Ernie Vick

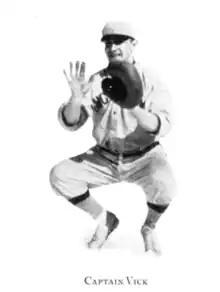
Vick as U of M baseball coach in 1922.

Vick also played on Michigan's baseball team, as a catcher, in 1921 and 1922. During Vick's two seasons on the Michigan baseball team, they had a record of 42-10. Vick proved himself to be "a great baseball player" and was considered the best catcher in the Big Ten in 1921. At the conclusion of the 1921 season, the team voted unanimously to elect Vick as the captain of the 1922 Woverines baseball team. Vick had been set to join the St. Louis Cardinals in 1922, but opted to stay for his senior year after being selected as the team's captain. Former Michigan baseball coach Branch Rickey had seen Vick's ability and reportedly kept a contract ready for Vick to sign "any time he desires." Vick ended his athletic career at Michigan with the conclusion of the baseball season in June 1922.